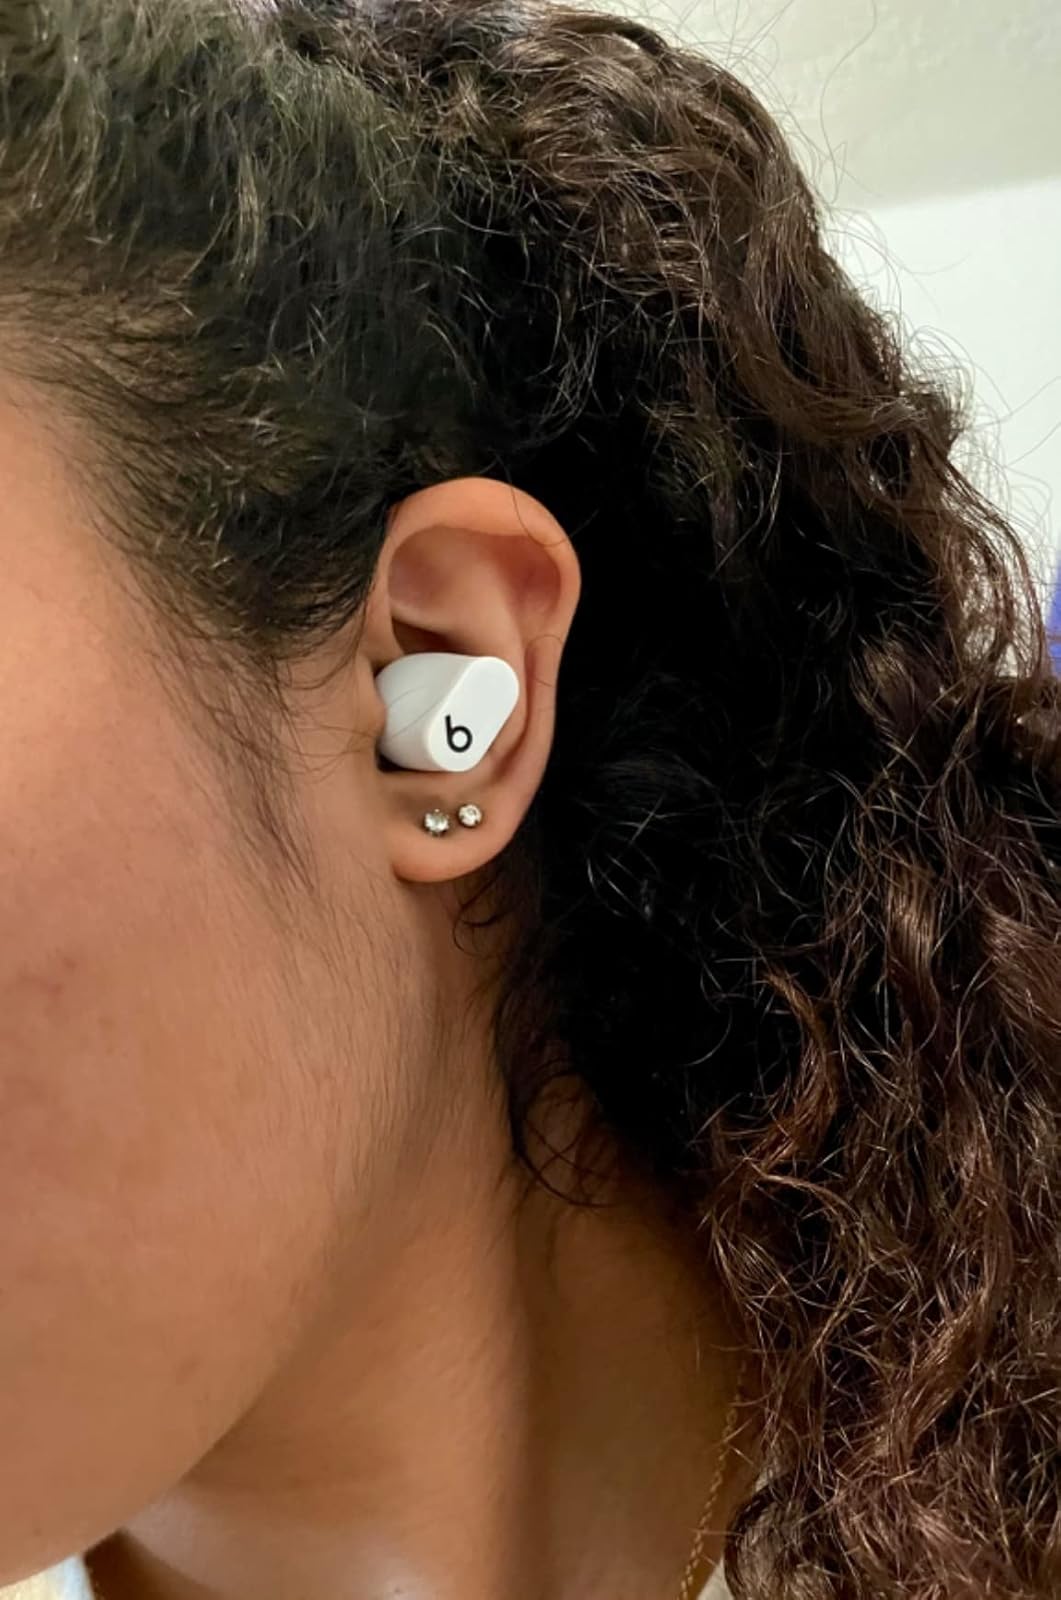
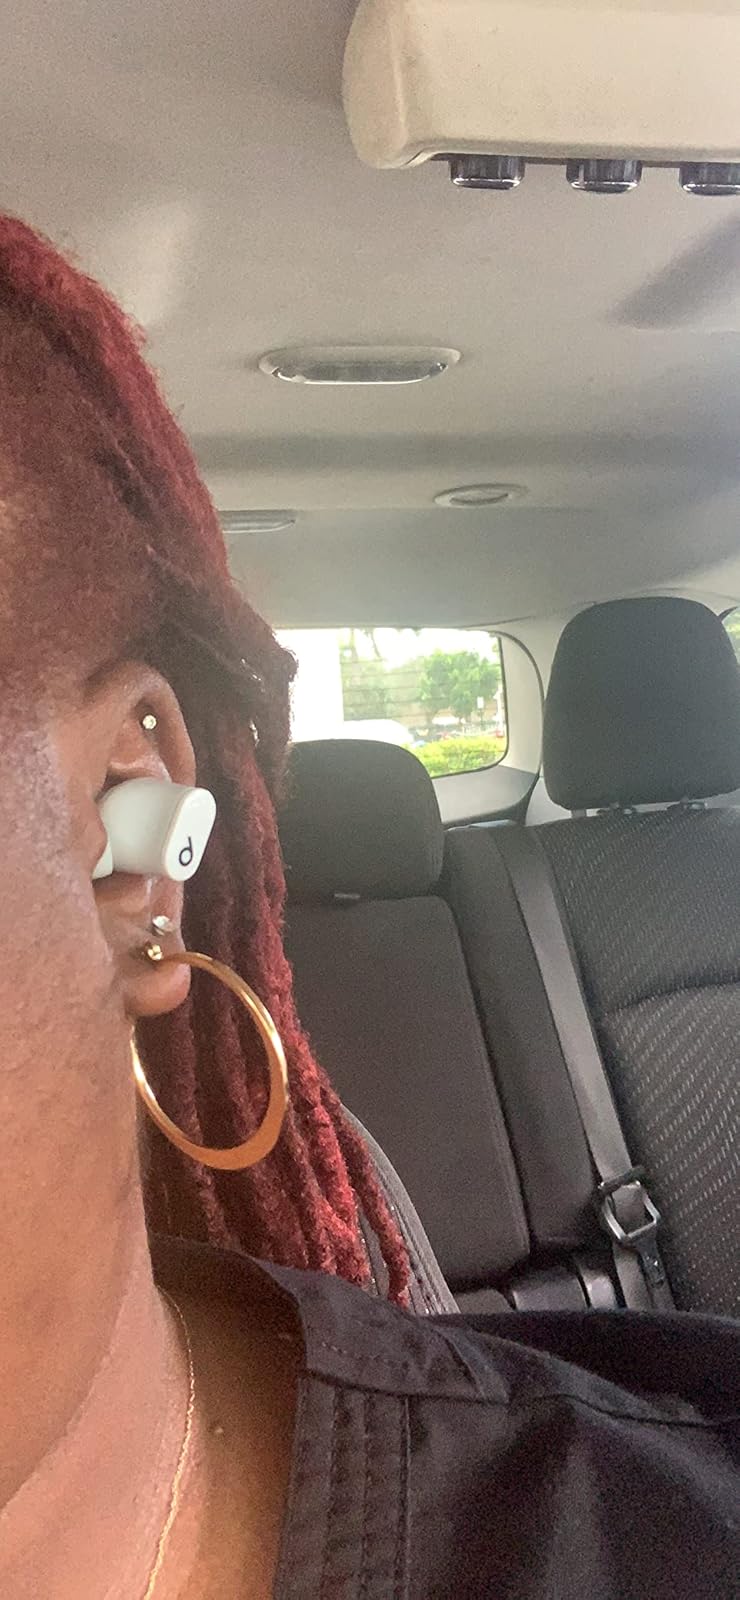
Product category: earbuds
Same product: yes